Abraham Attah

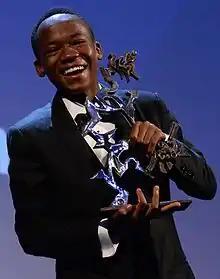
Attah at the 72nd Venice International Film Festival with his Marcello Mastroianni Award in 2015

Abraham Nii Attah (born 2 July 2002) is a Ghanaian actor, living in the United States.